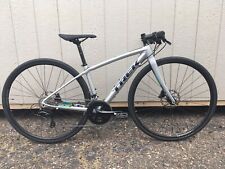
Vehicle type: Bikes